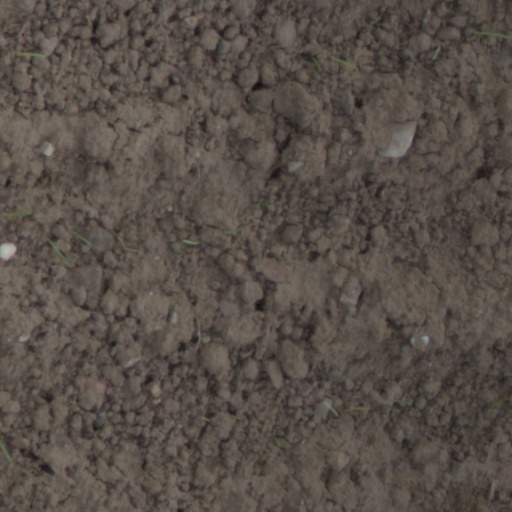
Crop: wheat